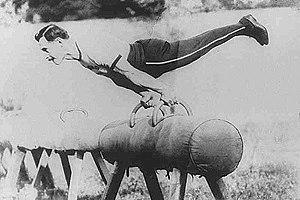
L'Italie a participé aux Jeux de 1908 à Londres, au Royaume-Uni. Après l'absence, selon les rapports officiels du CIO, aux Jeux de 1904, cette participation était la troisième de l'Italie.